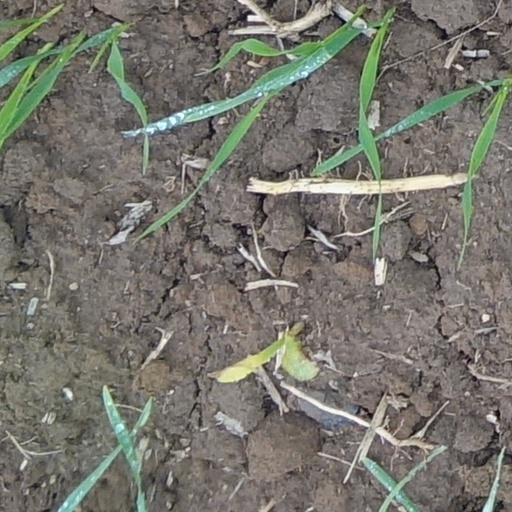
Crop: wheat